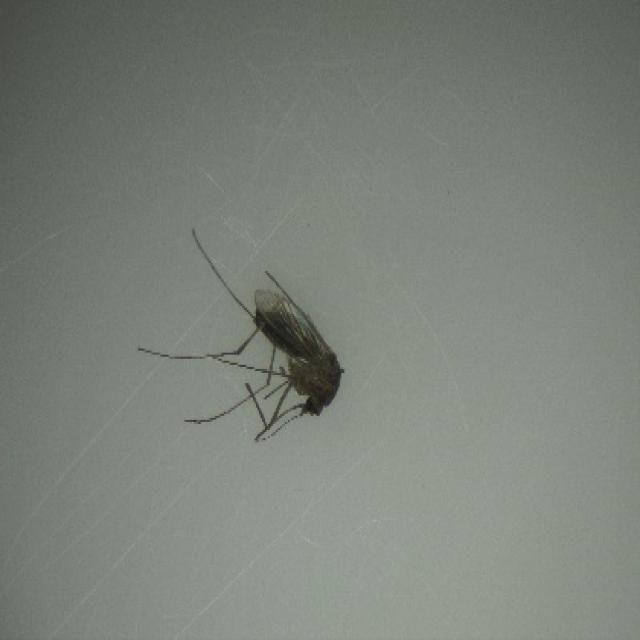
Species: culex_tritaeniorhynchus